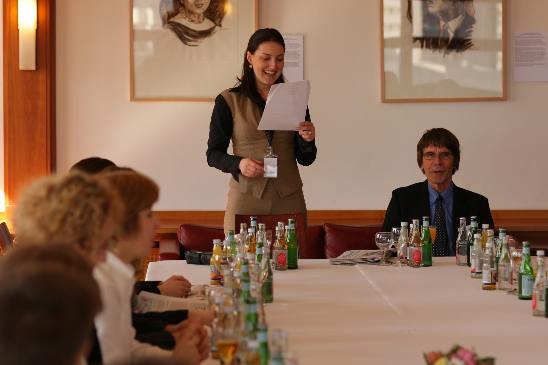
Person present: Yes